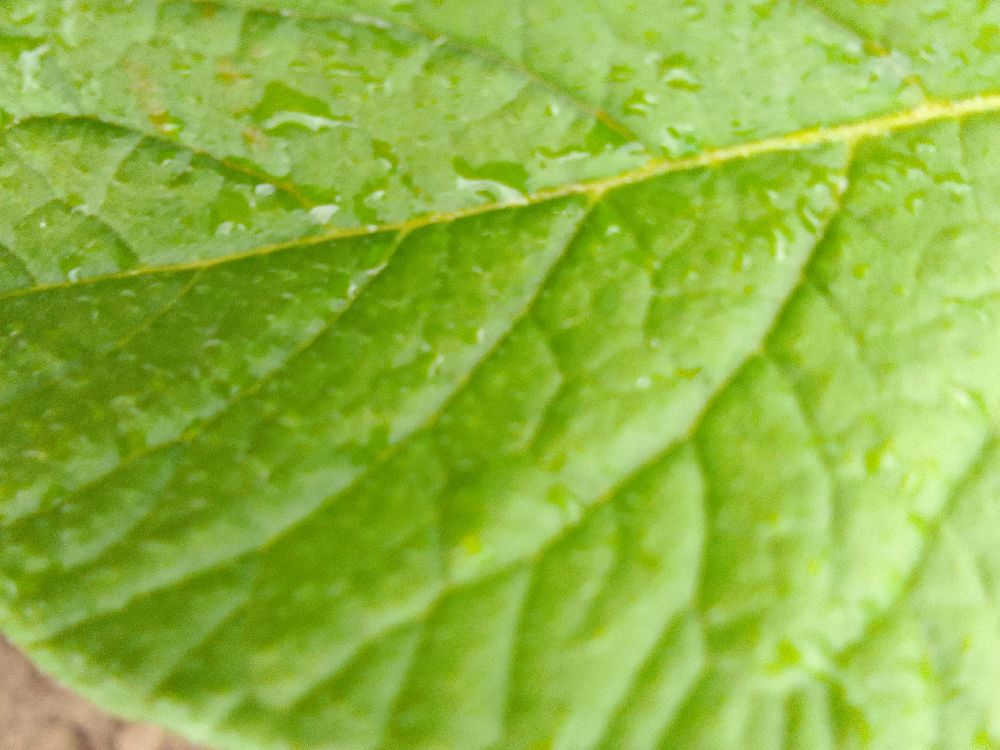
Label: Healthy